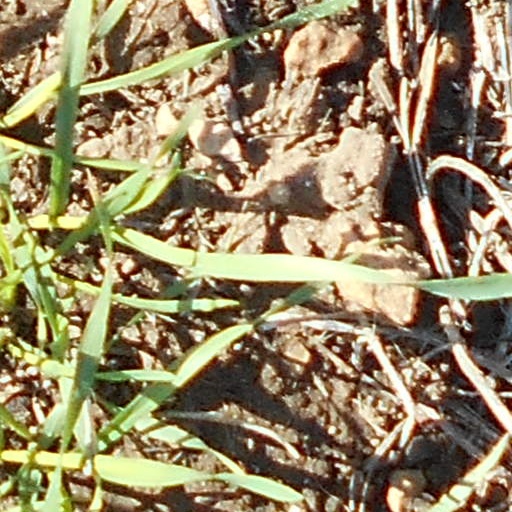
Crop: wheat